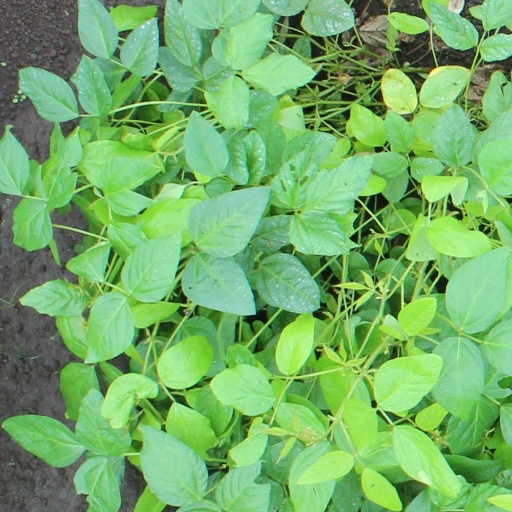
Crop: soybean